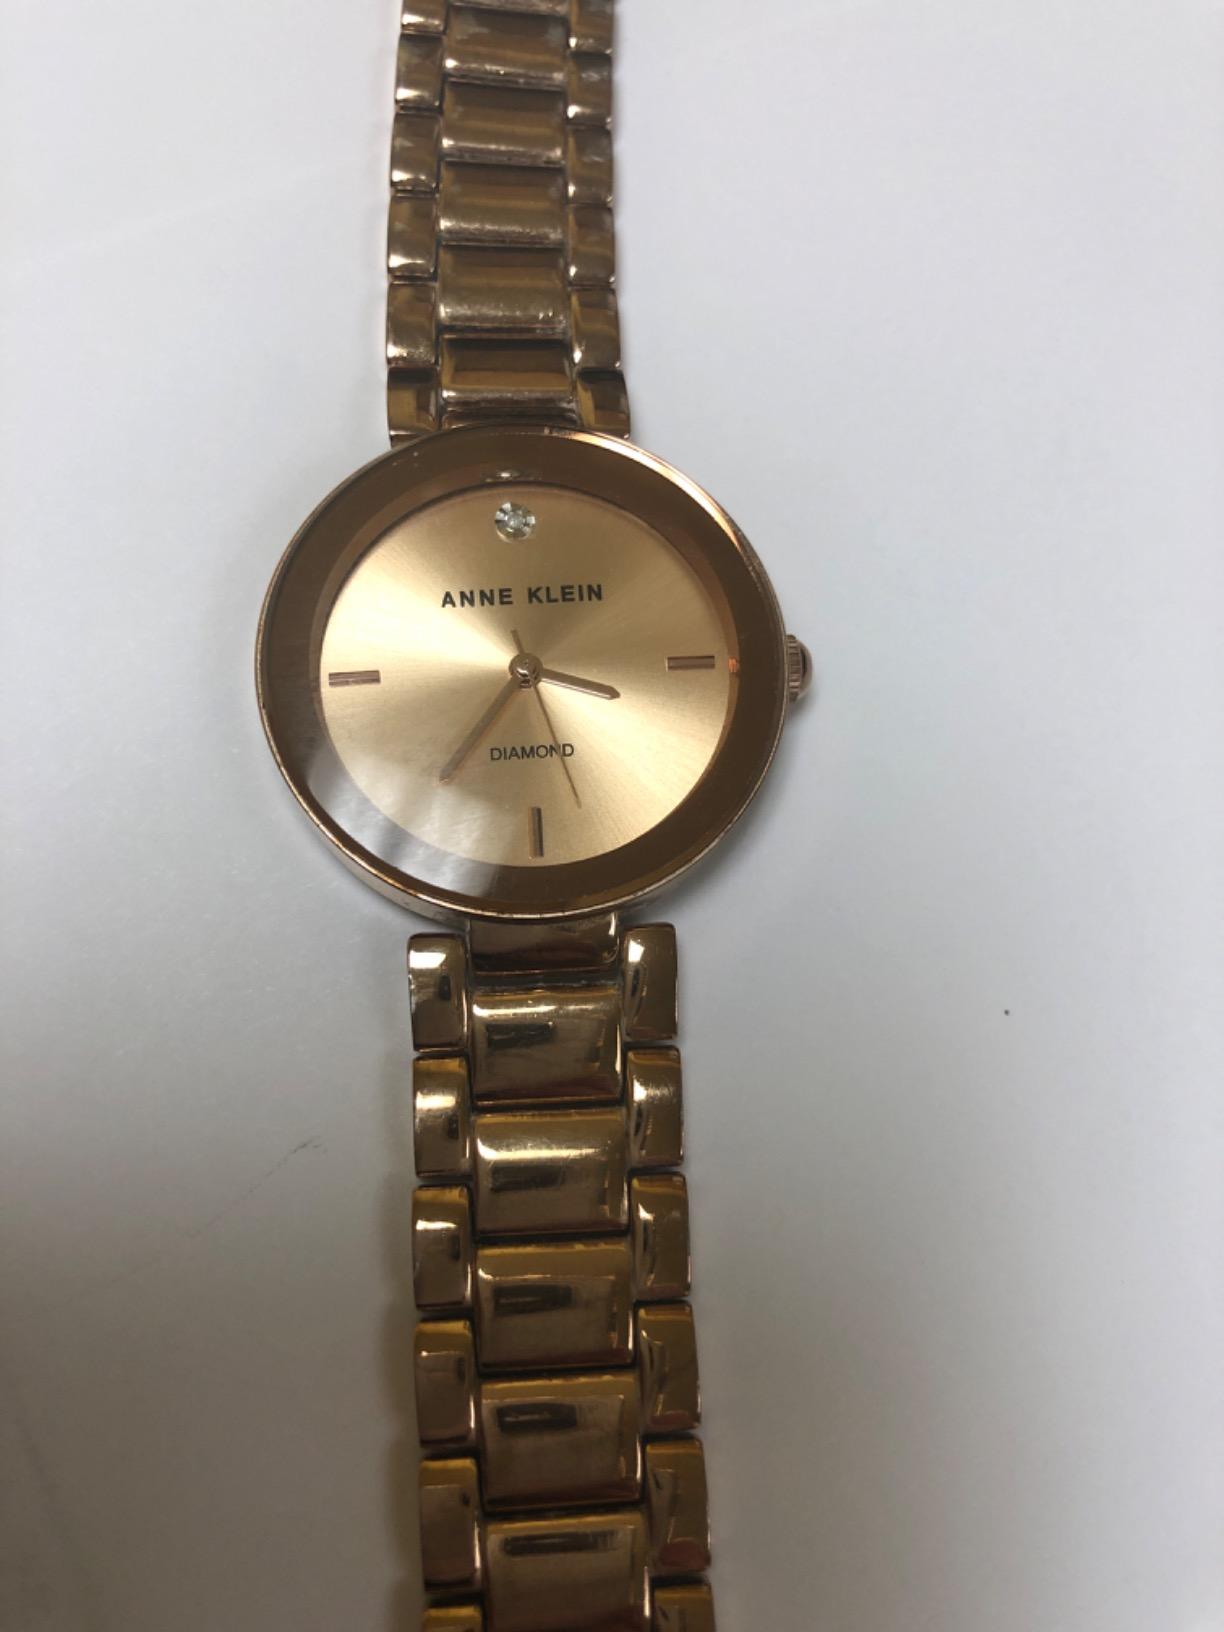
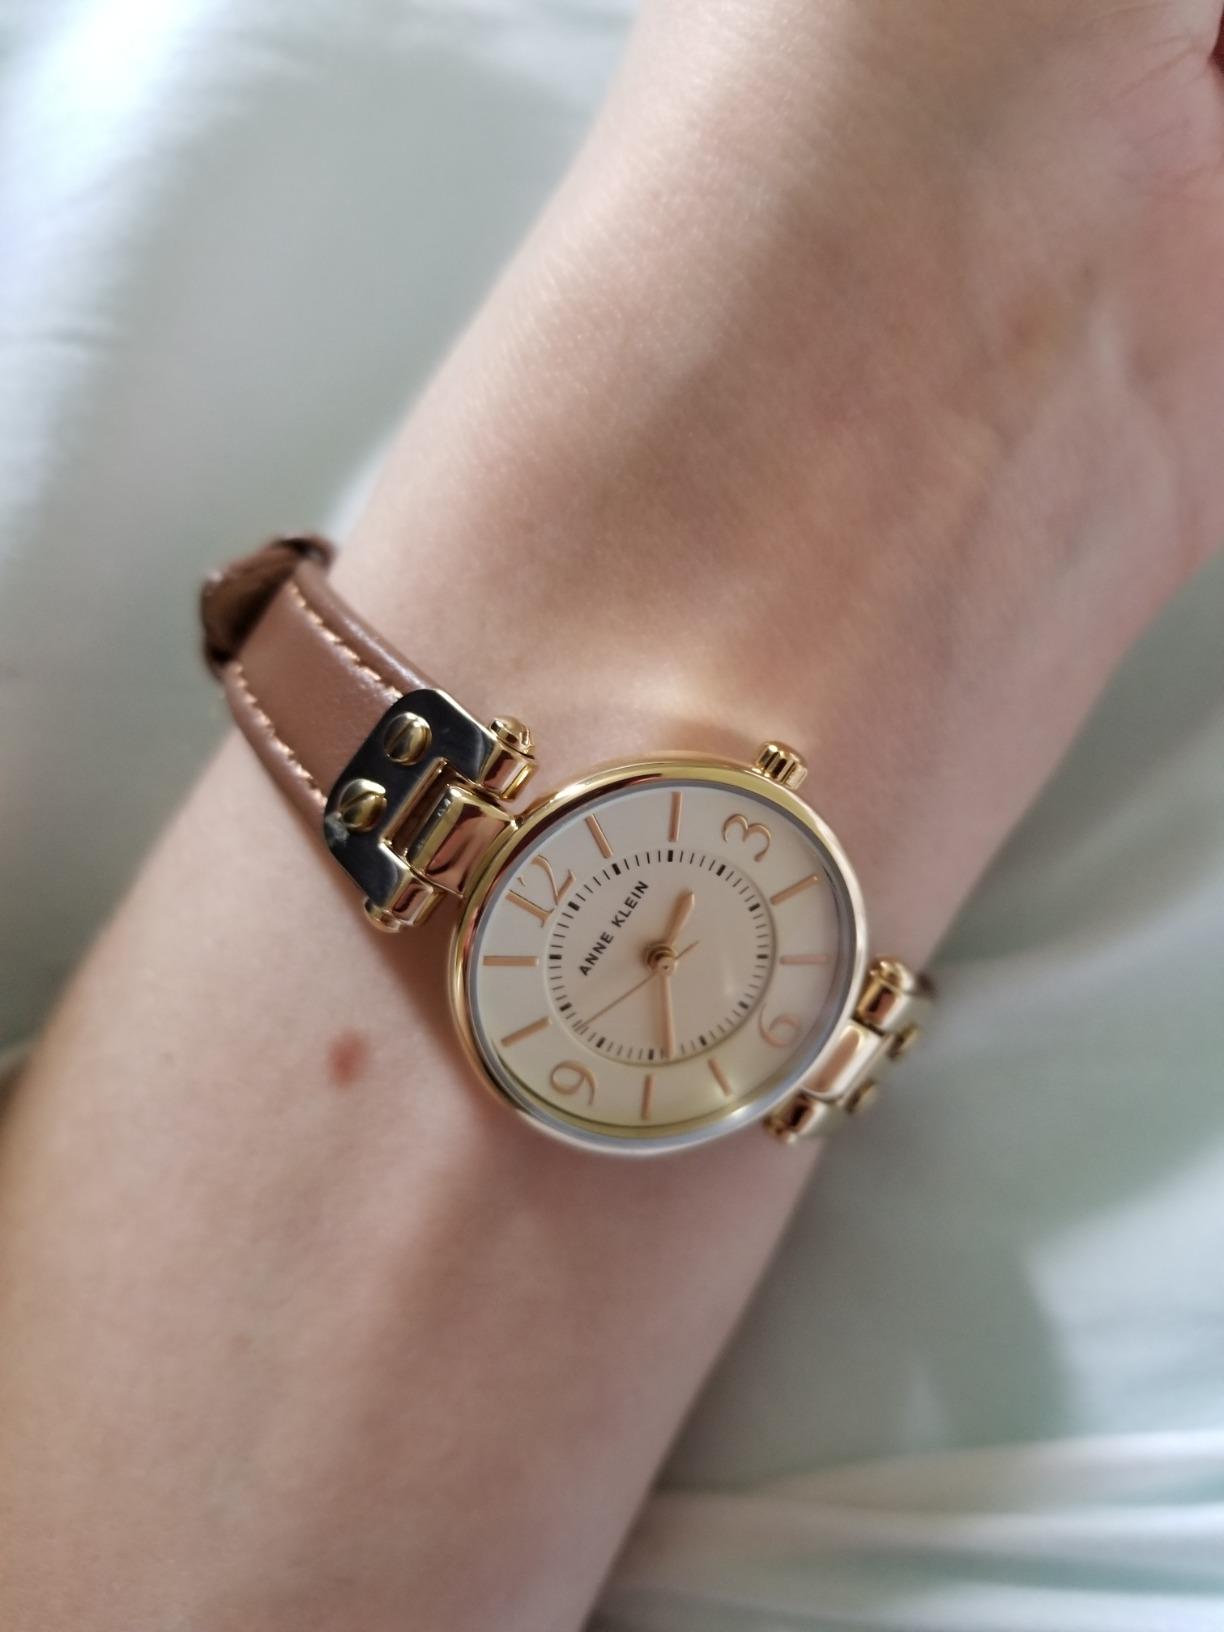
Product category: accessories_watch
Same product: no